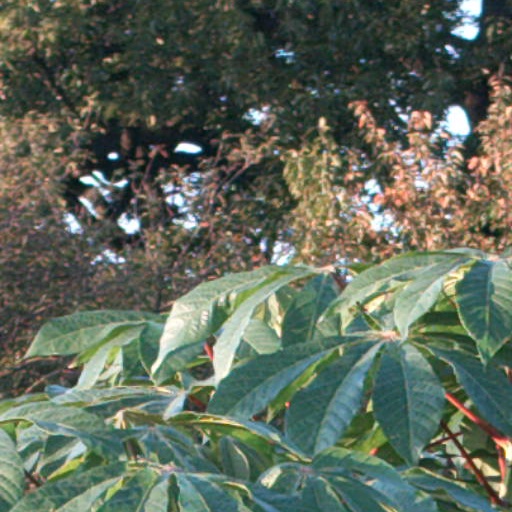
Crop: cassava